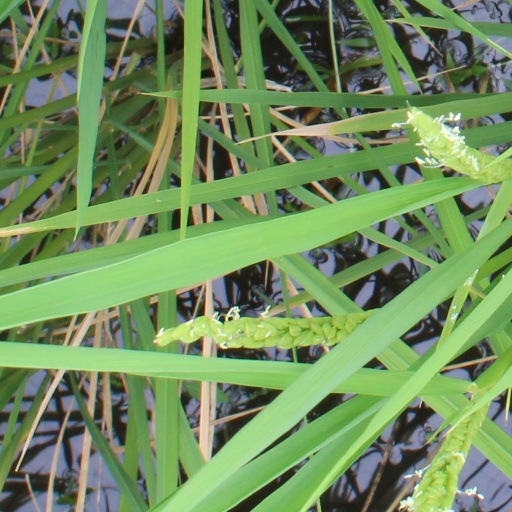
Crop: rice